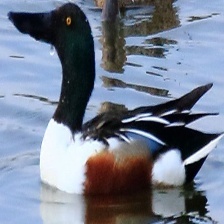
Species: NORTHERN SHOVELER
Scientific name: SPATULA CLYPEATA
ImageNet parent category: drake